Haynesville Shale

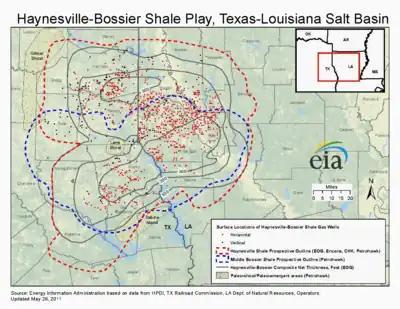
Map showing distribution of Haynesville Shale within East Texas and northwest Louisiana

The Haynesville Formation consists of marine and coastal plain limestone, shale, mudstone, and sandstone. In addition to the Haynesville Shale, the Haynesville Formation contains two formal subdivisions, which geologists call members. They are the Gilmer Limestone, also informally known as the Cotton Valley Limestone, and Buckner Anhydrite members. The Gilmer Limestone and Buckner Anhydrite members represent coastal and shallow marine deposits, which form along the northern boundary of the basin in which the Haynesville Shale accumulated and separate it from contemporaneous undifferentiated nonmarine deposits that occur beneath Arkansas further north. In addition, the Gilmer Limestone member also represents a carbonate platform with oolite shoals that lie beneath central Upshur and western Smith counties, Texas. They comprise the western boundary of the ancient shelf basin within which Haynesville Shale accumulated. A third, informal member, which called the "Gray sandstone," of the Haynesville Formation interfingers with Haynesville Shale along its northern edge. This sandstone is regarded as having accumulated as submarine fans carrying sediment from the coastline into the basin within which the Haynesville Shale accumulated.